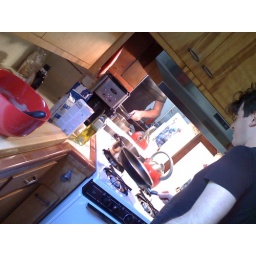
Cute boy making vegan pancakes in my kitchen @ 12:30 pm. :) transmission via helio ocean